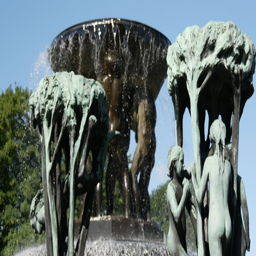
close up from the fountain